Palisade

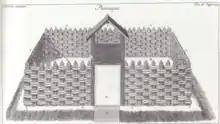
A simple palanka with its curtain walls made of timber and wattle fences

A "palanka" was a type of wooden fort constructed of palisades, built by the Ottoman Empire in the Balkans during the 16th and 17th centuries. They could be erected for a variety of reasons such as protecting a strategically valuable area or a town Some palankas evolved into larger settlements.